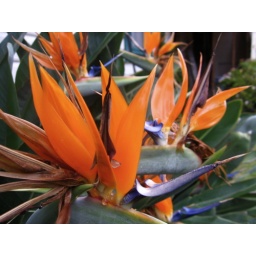
A bird of paradise plant in front of the house Uncle Cam built ca. 1920 in Panajachel.